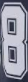
Number: 8